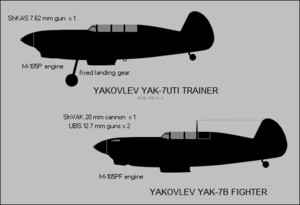
Le Yakovlev Yak-7 est un avion de chasse soviétique de la Seconde Guerre mondiale, dérivé du Yak-1.